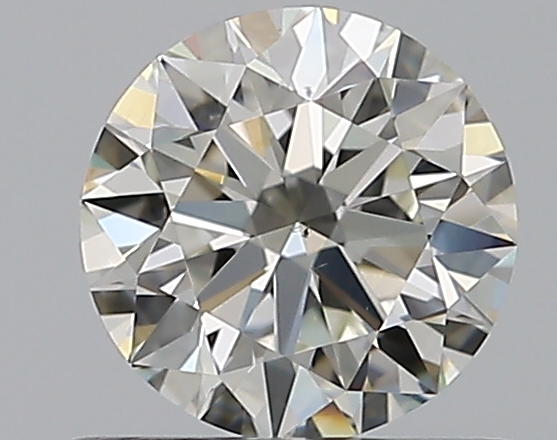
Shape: round
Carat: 0.53
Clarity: VS2
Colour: J
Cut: EX
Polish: EX
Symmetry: EX
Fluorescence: F
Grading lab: GIA
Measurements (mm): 5.2 x 5.24 x 3.19